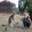
Label: kangaroo